Sophie of Pomerania, Duchess of Pomerania

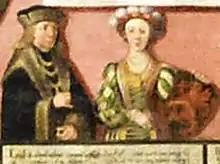

Sophia of Pomerania-Stolp (1435 – 24 August 1497), was a Duchess of Pomerania by birth, and married to Eric II, Duke of Pomerania.